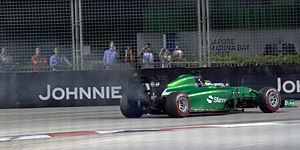
Le championnat du monde de Formule 1 2014, 65ᵉ édition du championnat du monde des pilotes de Formule 1, comporte dix-neuf Grands Prix. Il commence à Melbourne le 16 mars et s'achève à Abou Dabi le 23 novembre. Il est notamment marqué par l'adoption de nouveaux règlements techniques et sportifs : les moteurs V8 atmosphériques des monoplaces sont remplacés par des moteurs V6 turbocompressés à double système de récupération d'énergie ; l'attribution des points est doublée pour la dernière manche du championnat à Abou Dabi ; les pilotes gardent les mêmes numéros d'une saison sur l'autre, sauf le nᵒ 1 attribué au champion du monde ; le Grand Prix d'Autriche fait son retour au calendrier et un nouveau Grand Prix est organisé en Russie, à Sotchi.
Le Grand Prix automobile de Singapour 2014, disputé le 21 septembre 2014 sur le Circuit urbain de Singapour, est la 911ᵉ épreuve du championnat du monde de Formule 1 courue depuis 1950. Il s'agit de la septième édition du Grand Prix de Singapour comptant pour le championnat du monde de Formule 1, et de la quatorzième manche du championnat 2014. Il présente la particularité, depuis sa première édition en 2008, de se disputer en nocturne.